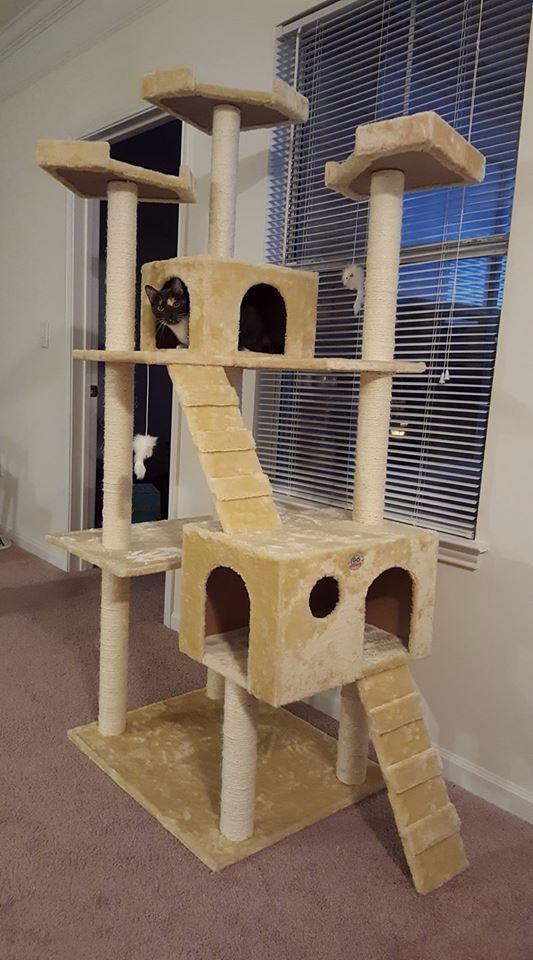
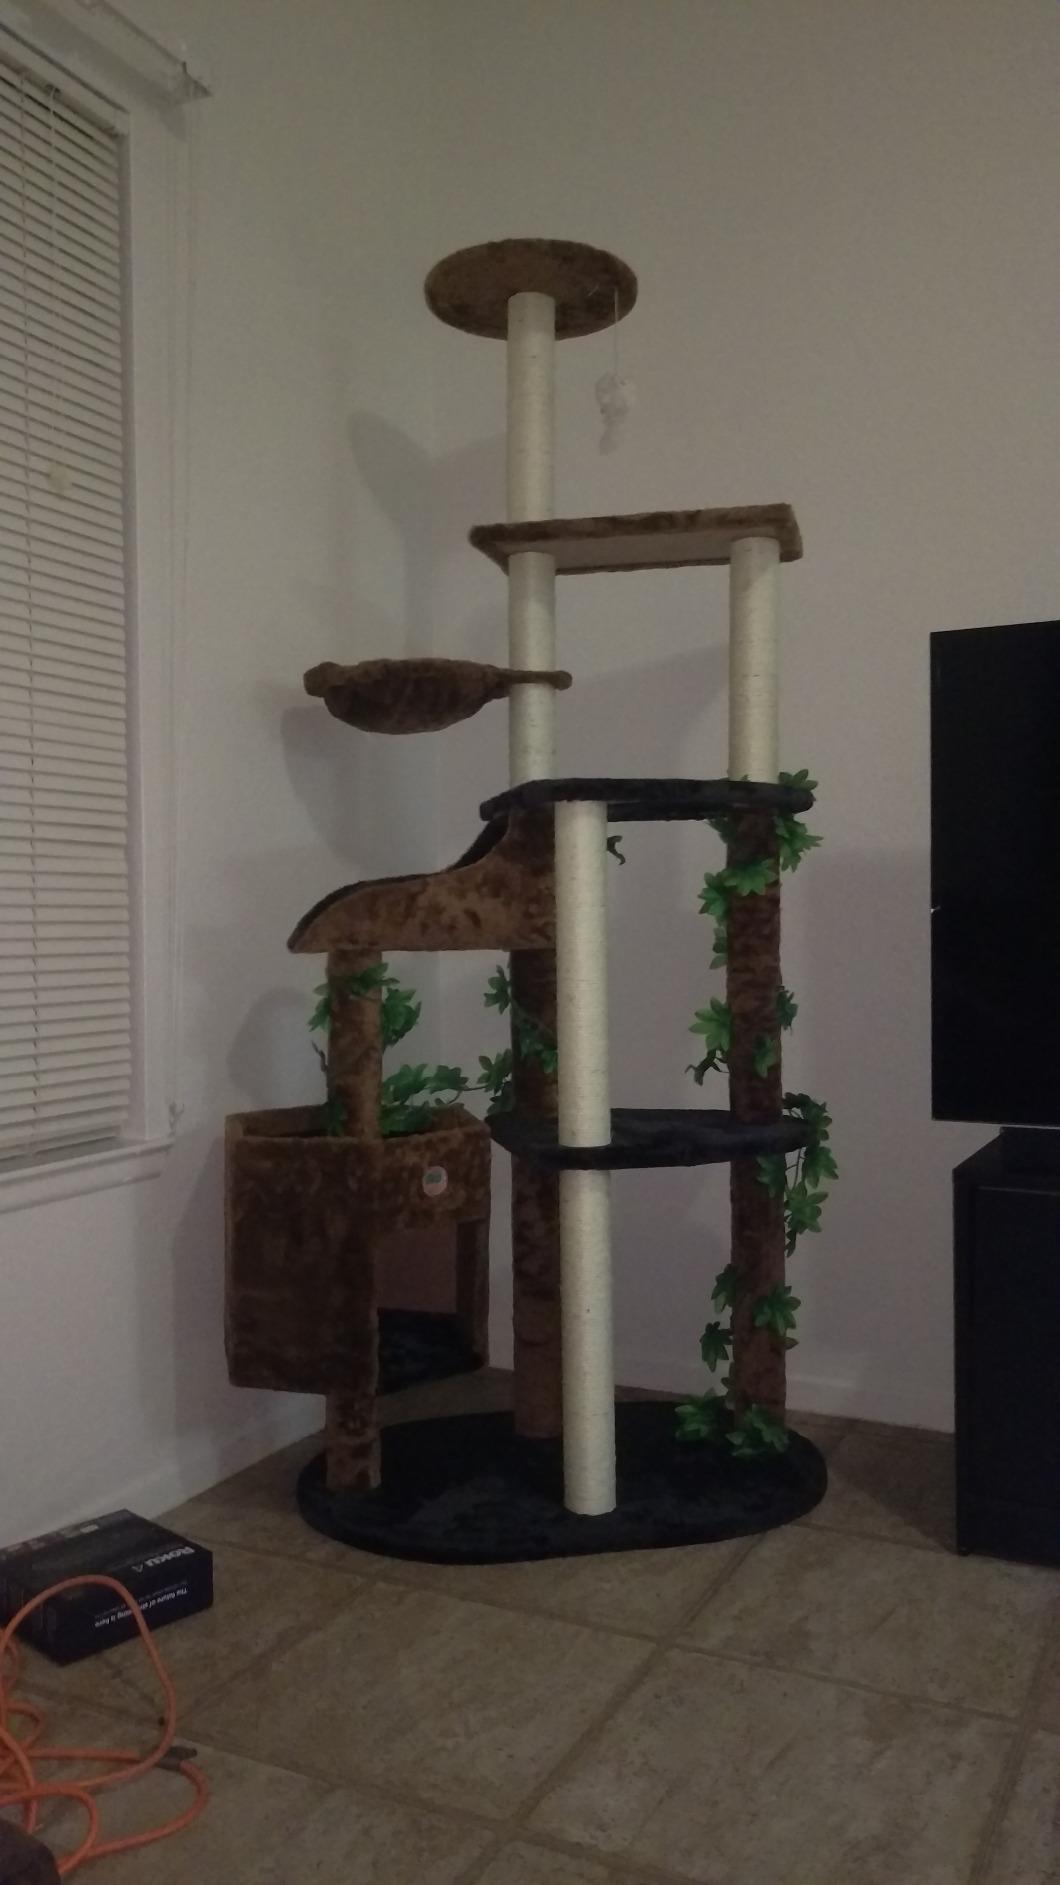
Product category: items_cat tree
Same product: no